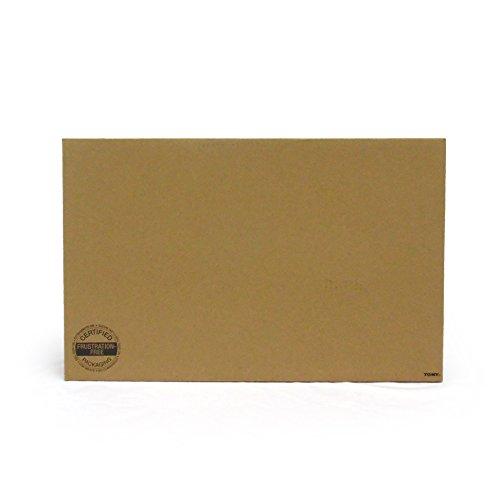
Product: TOMY John Deere Sit-N-Scoot Tractor Toy, Green, One Size
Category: Toys & Games | Tricycles, Scooters & Wagons | Ride-On Toys & Accessories
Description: EASY to ASSEMBLE: This John Deere tractor toy can be assembled easily.
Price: $27.69
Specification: ProductDimensions:20x9.8x16.1inches|ItemWeight:3.95pounds|ShippingWeight:3.95pounds(Viewshippingratesandpolicies)|DomesticShipping:ItemcanbeshippedwithinU.S.|InternationalShipping:ThisitemcanbeshippedtoselectcountriesoutsideoftheU.S.LearnMore|ASIN:B01GFZT4AK|Itemmodelnumber:35189AZ|Manufacturerrecommendedage:18month-3years